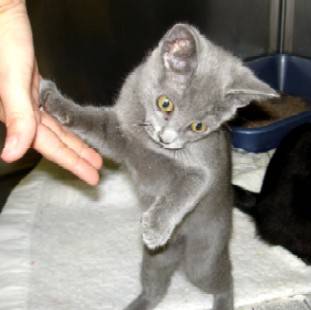
Label: cat